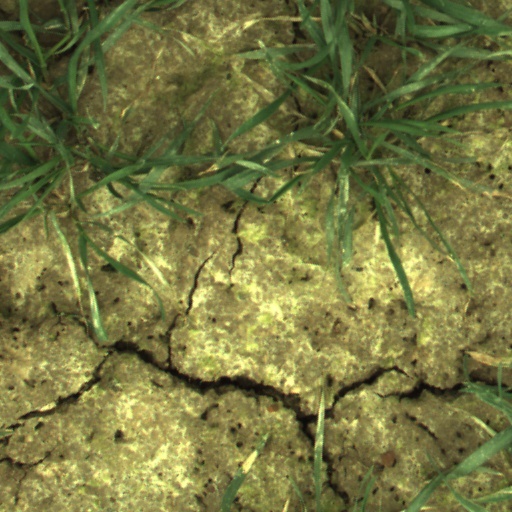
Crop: wheat